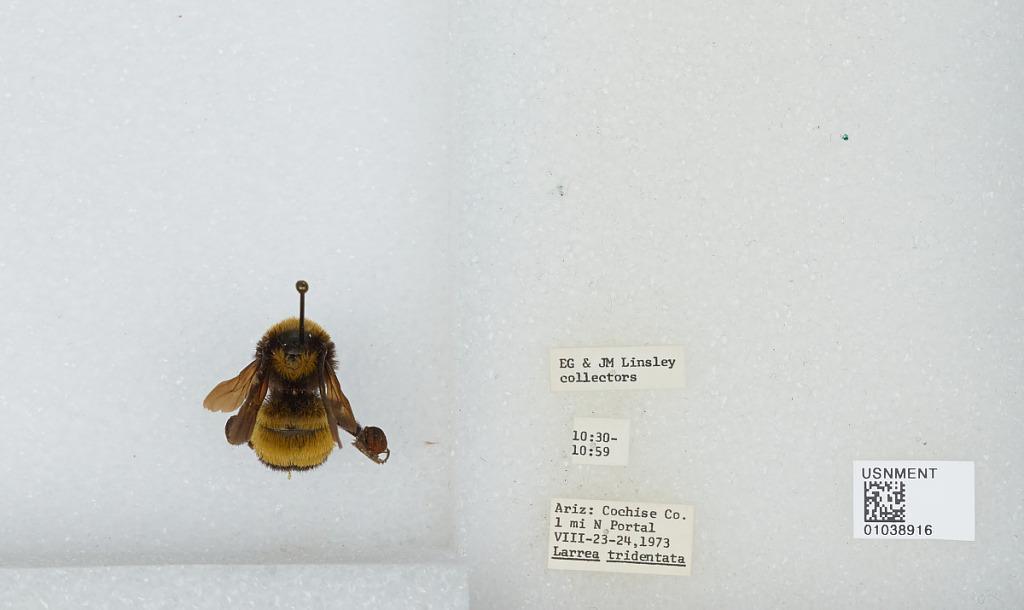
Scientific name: Bombus (Fervidobombus) sonorus Say
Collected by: E. Linsley & J. Linsley
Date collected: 1973-8-23
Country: United States
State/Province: Arizona
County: Cochise
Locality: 1 mile North of Portal
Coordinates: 31.9267, -109.141